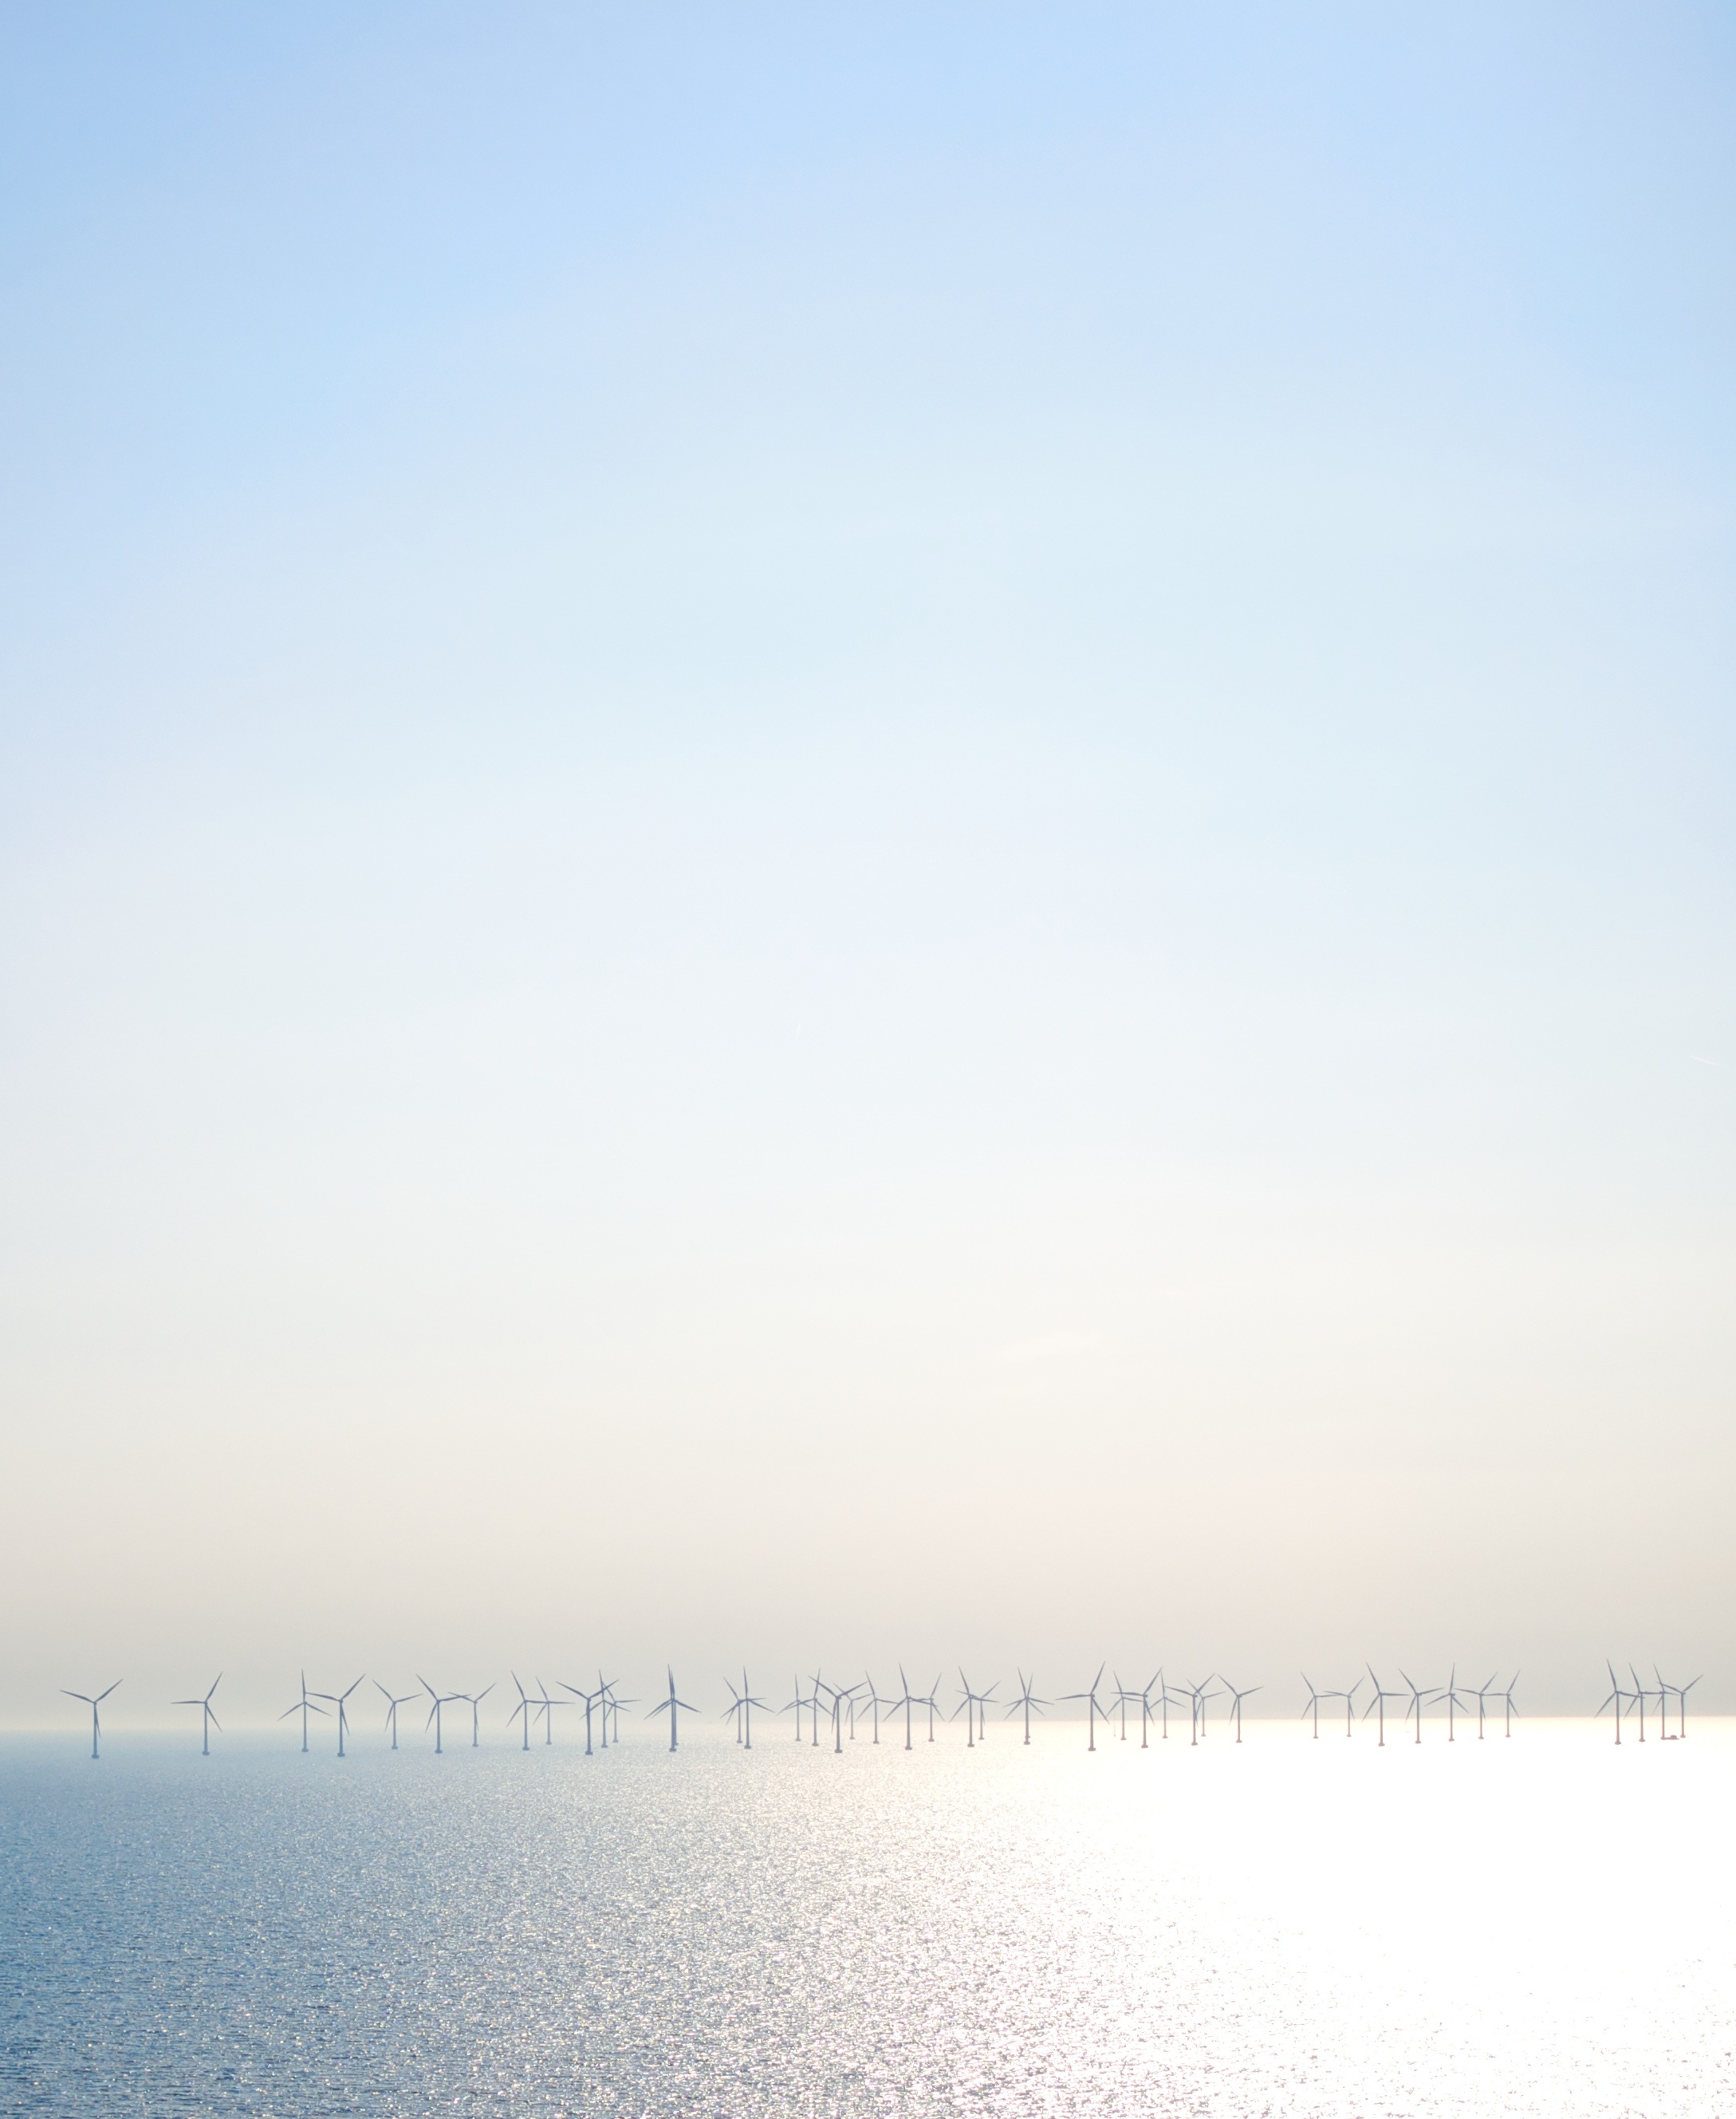
landscape, sea, coast, water, nature, ocean, horizon, cloud, plant, sky, sun, technology, fog, sunrise, sunlight, morning, wave, windmill, wind, dawn, atmosphere, environment, green, reflection, symbol, haze, clean, industrial, blue, industry, environmental, electricity, solar, turbine, generator, energy, eco, ecology, alternative, power, earth, conservation, electric, development, global, sustainable, resource, generation, renewable, h20, ecological, atmospheric phenomenon, atmosphere of earth